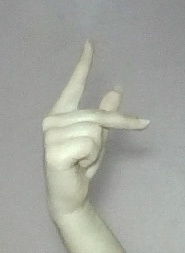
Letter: dha